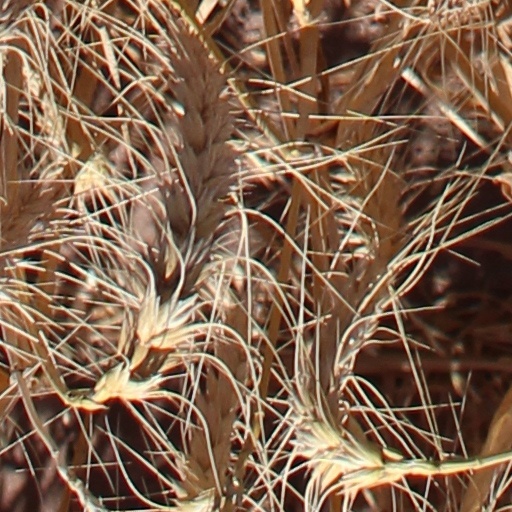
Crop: wheat